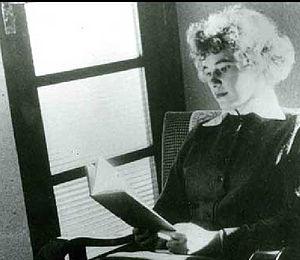
Cet article traite de la littérature afrikaans de ses débuts au XVIIᵉ siècle jusqu'au début du XXIᵉ siècle.
Ingrid Jonker, née le 19 septembre 1933 et morte le 19 juillet 1965, est une écrivaine d'Afrique du Sud, de langue afrikaans et issue de la communauté afrikaner.